Catherina Boevey

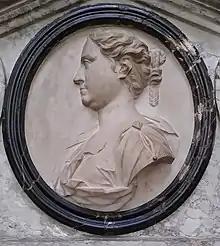
Depiction of Boevey in Westminster Abbey

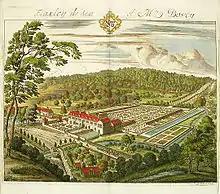
"Flaxley the seat of Mrs Bovey", contemporary engraving by Johannes Kip published in Robert Atkyns' "The Ancient & Present State of Gloucestershire" (1712). The armorials above show within a widow's lozenge escutcheon Boevey impaling Riches, the latter appearing as: "Argent, three annulets gules". The arms of Riches of Kent are generally given however as "Argent, three annulets azure" and may have been here incorrectly tinted on the Kip print, published in monochrome

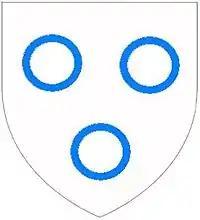
Armorials of Riches of Kent, per Heralds' Visitations to County of Kent (17th century): "Argent, three annulets azure"

Catherina was born in London in 1669, the daughter of John Riches (1628–1718) by his second wife Anne Davall, whom he had married in 1668, daughter of Thomas Davall, merchant of Amsterdam, by Anna Potts (b.1621, d.pre 1700), the daughter of Thomas (a.k.a. Abraham) Potts. Anna Davall (née Potts) mentions in her will dated 24 December 1688 her daughter Anna and her husband John Riches. Catherina's uncle was Sir Thomas Davall, knight, born at Amsterdam in 1644, attended Merchant Taylors' School and was knighted at Kensington Palace 19 June 1713. She had a brother John Riches (dvp.1676) and a sister Anne Riches (d.1689), whose monument exists at Flaxley. "Katharine the Daughter of John & Ann Riches" was baptised on 1 May 1670 at All Hallows Lombard Street, London. Riches was a wealthy merchant originally of Amsterdam who settled in the parish of St Laurence Pountney in London. He was member of the Grocers Company and a Common Councilman of Dowgate (1678–83, 1689) and a Deputy in 1685. He was a Churchwarden of St Laurence Pountney 1680-2. Politically he was assessed as a "good", i.e. reliable, Tory. Her mother is sometimes stated erroneously to have been a daughter of Sir Bernard de Gomme (d.1685), of Holland, Charles II's Military Engineer. De Gomme certainly bequeathed her sister Anna Riches (d.1689) (John Riches' daughter) £300 in his will and supported the denization of Anna Potts (1621-pre 1700), her grandmother, termed in his will "a native of Amsterdam".